Lock (water navigation)

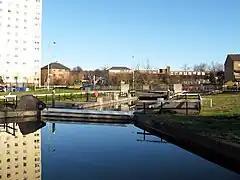
Dalmuir drop lock

A drop lock can consist of two conventional lock chambers leading to a sump pound, or a single long chamber incorporating the sump – although the term properly applies only to the second case. As the pounds at either end of the structure are at the same height, the lock can only be emptied either by allowing water to run to waste from the sump to a lower stream or drain, or (less wastefully) by pumping water back up to the canal. Particularly in the two-chamber type, there would be a need for a bypass culvert, to allow water to move along the interrupted pound and so supply locks further down the canal. In the case of the single-chamber type, this can be achieved by keeping the lock full and leaving the gates open while not in use.